Xuixo
Also known as:
ca - Catalan: Xuixo
es - Spanish: Suso
fr - French: Xuixo
he - Hebrew: שושו
jv - Javanese: Xuixo
ru - Russian: Шушу
Category: pastry (fried pastry)
Cuisine: Spanish
Associated cuisines: Spanish
Area: Catalonia
Countries: Spain
Region: Southern Europe

The dish is a deep-fried, sugar-coated cylindrical pastry filled with crema catalana. Commonly eaten for breakfast or tea.

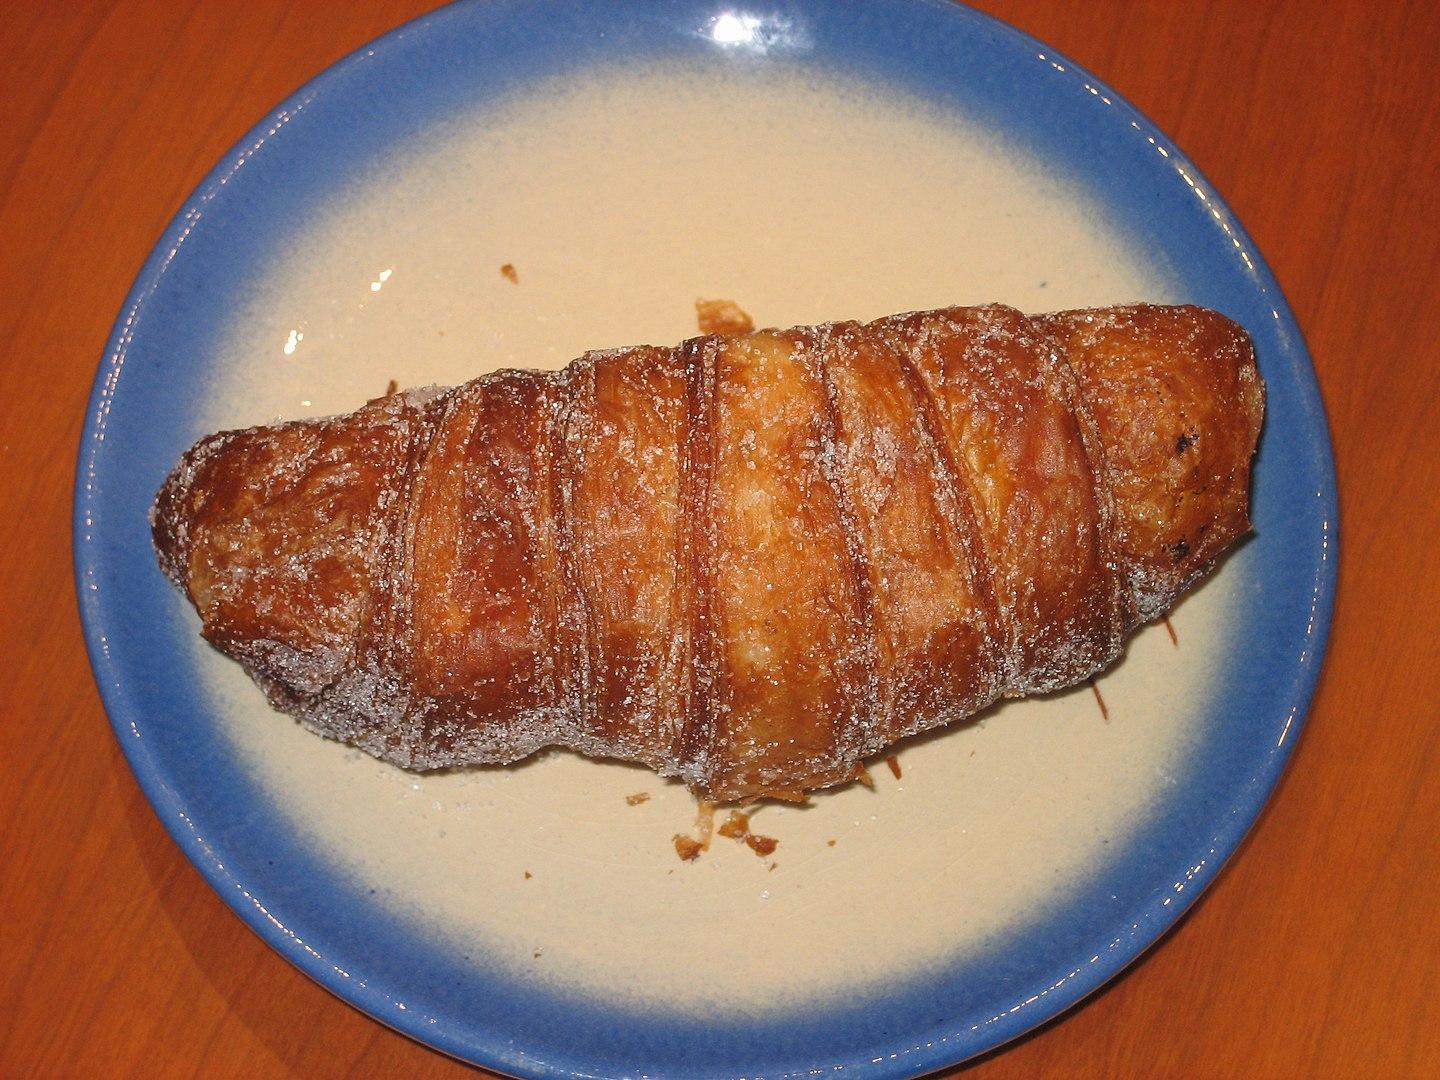
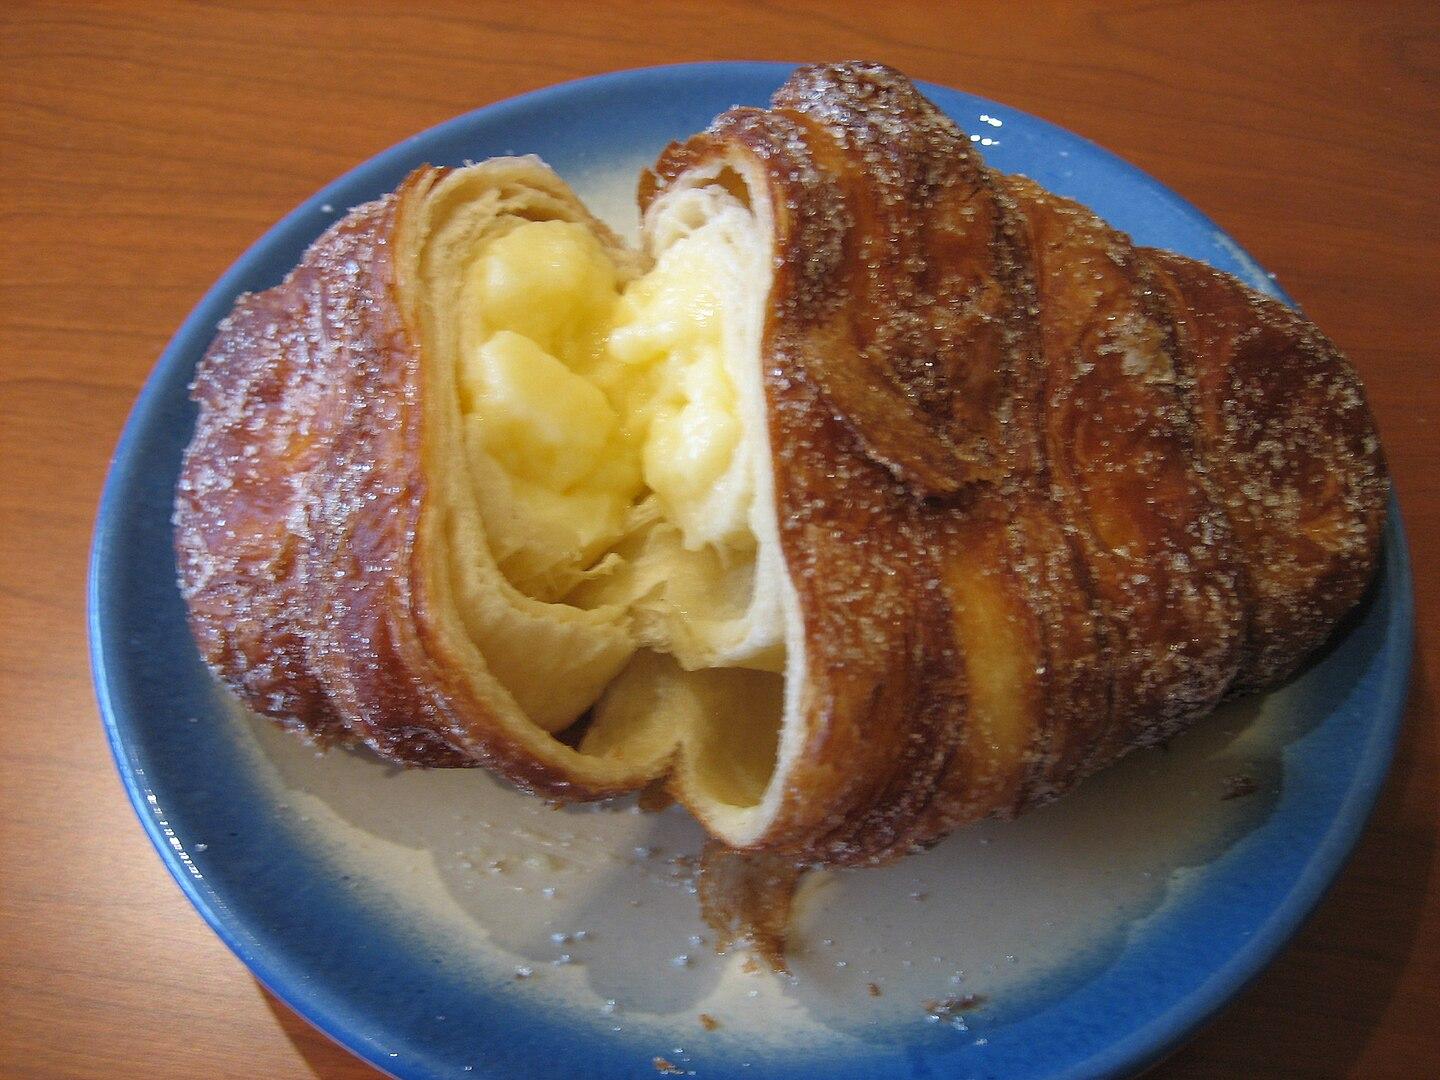